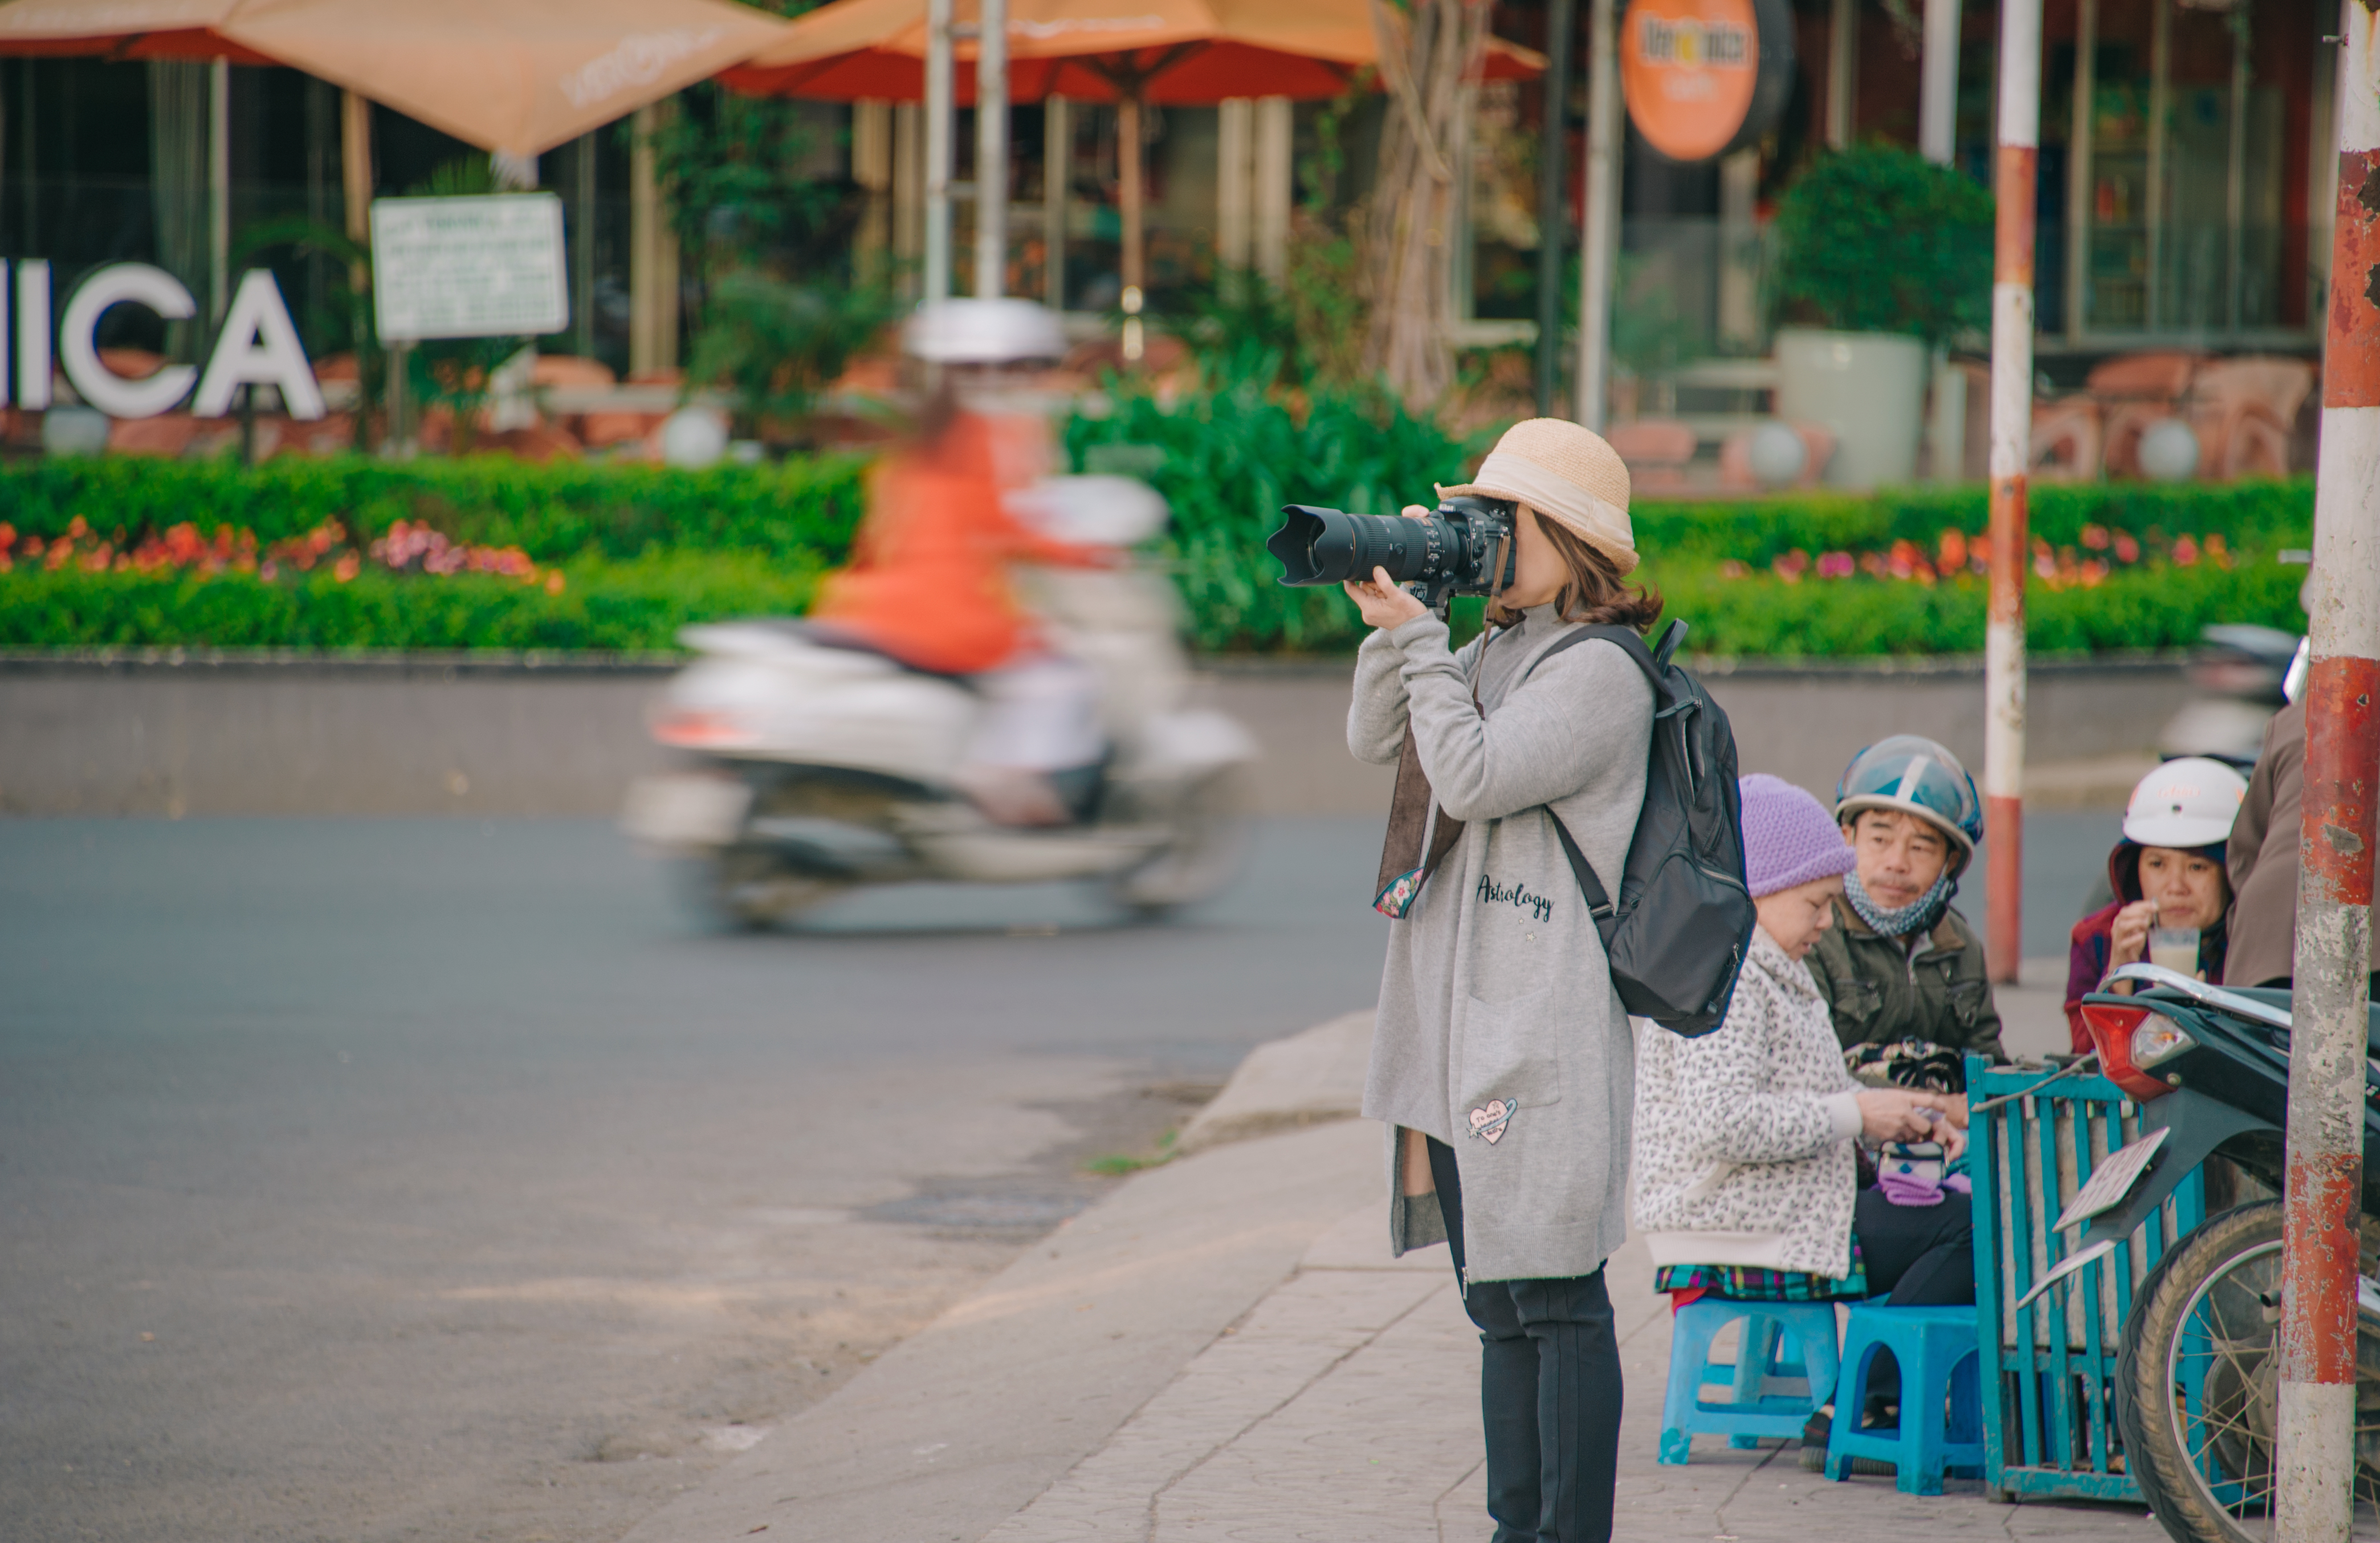
portrait, beautiful, photographer, road, street, public space, infrastructure, vehicle, snapshot, recreation, car, travel, vacation, girl, child, pedestrian, tree, city, tourism, fun, leisure